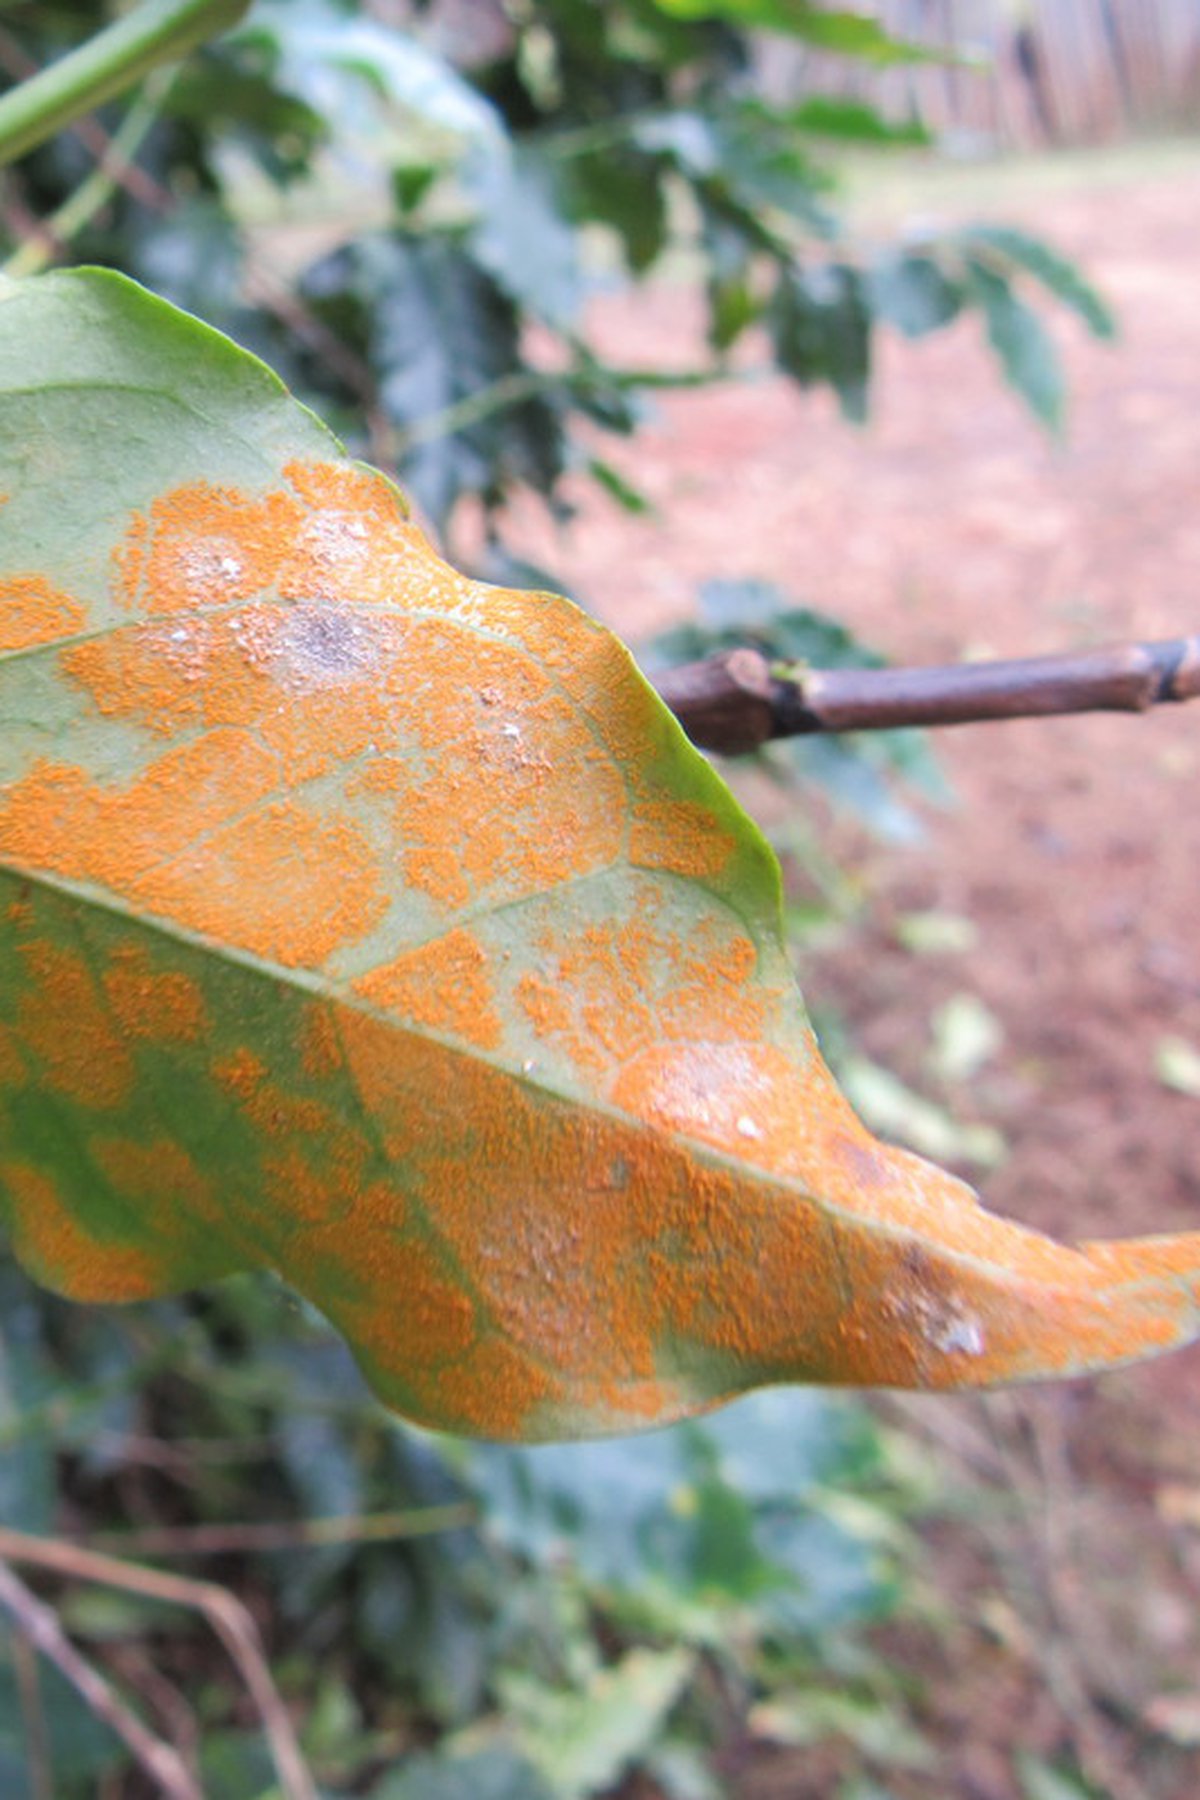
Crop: unknown
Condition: coffee_coffee_rust